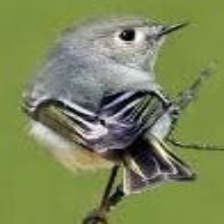
Species: RUBY CROWNED KINGLET
Scientific name: REGULUS CALENDULA